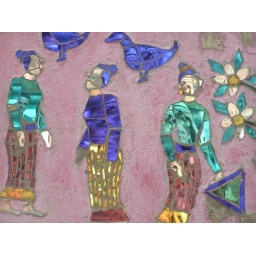
Reflection of Me, Mike and Karen in glass mosaics on the wall of a temple in Luang Prabang, Laos